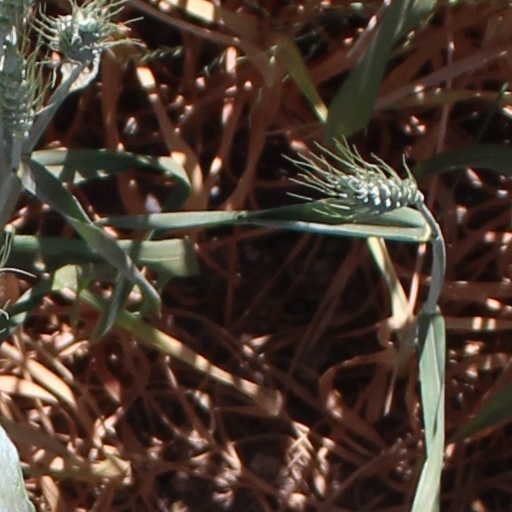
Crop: wheat